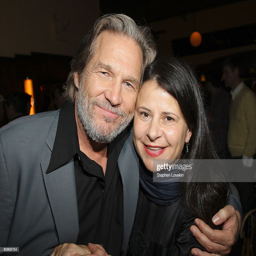
actors attend the after - party hosted by the cinema society and fashion business .